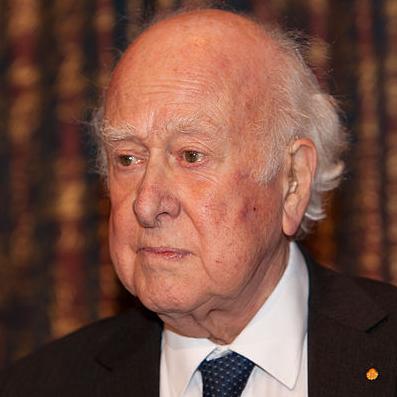
Age: 83